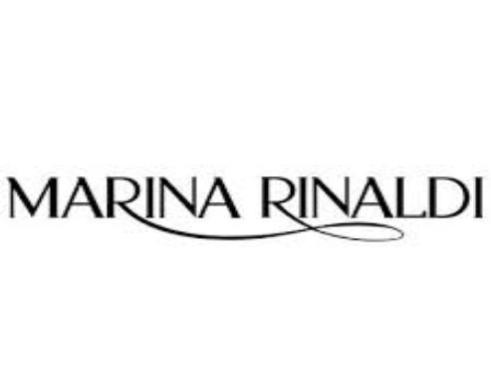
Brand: marina rinaldi
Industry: Clothes